Basil Wilberforce

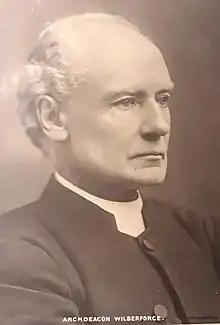
Wilberforce in 1900

Albert Basil Orme Wilberforce (14 February 1841 – 13 May 1916) was an Anglican priest and author in the second half of the 19th century and the first two decades of the 20th. He was the Chaplain to the Speaker of the House of Commons and Archdeacon of Westminster.